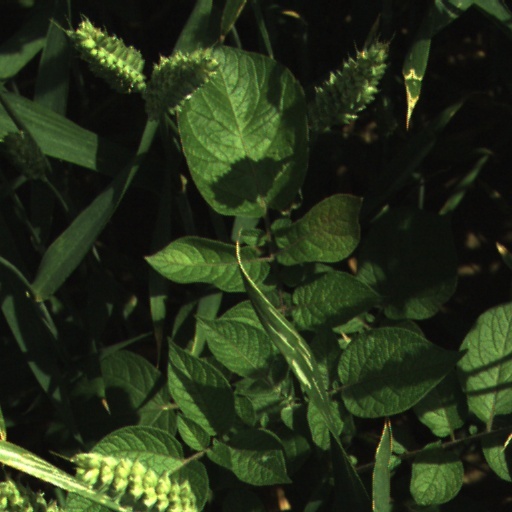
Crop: wheat